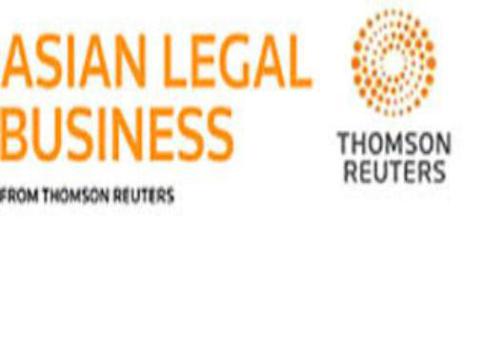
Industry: Others